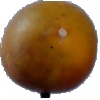
Label: Cucumber Ripe 2